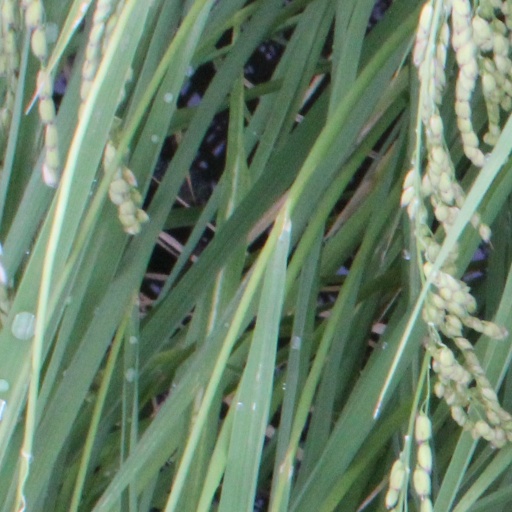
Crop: rice